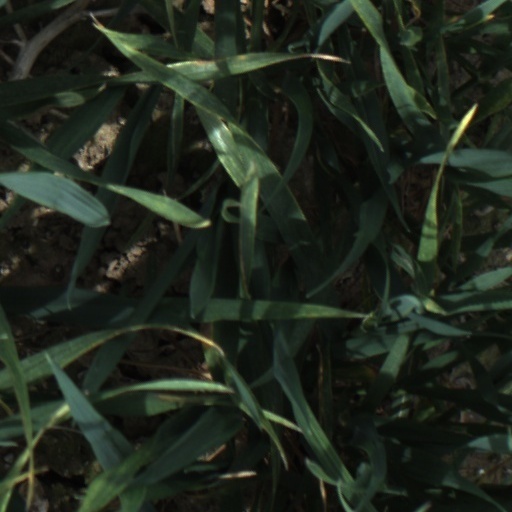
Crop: wheat